Dudleya lanceolata

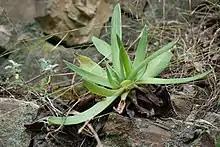
A green-leaved plant

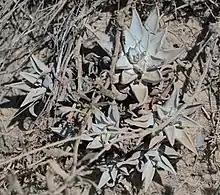
A sand-covered, white-leaved plant at Torrey Pines State Reserve

The peduncle is 15 to 95 cm tall, and is 3 to 12 mm wide. The lower internodes are spaced over 5 mm from each other. There are 18 to 40 bracts, spreading to ascending, and shaped triangular-lanceolate to ovate. The cyme is branched 2 to 3 times, and the next branches may bifurcate. The terminal branches are 2 to 25 cm long, and have 2 to 20 flowers on spreading pedicels. The pedicels are 2 to 12 mm long, becoming erect, and are red or green, and not generally pink. The sepals are 3 to 6 mm large, shaped deltate-ovate. The petals are 10 to 16 mm long, 3.5 to 5 mm wide, shaped elliptic to oblanceolate and fused connately 1 to 2 mm. The petals are usually red or orange, and more uncommonly bright yellow to purplish-red, and very rarely green.